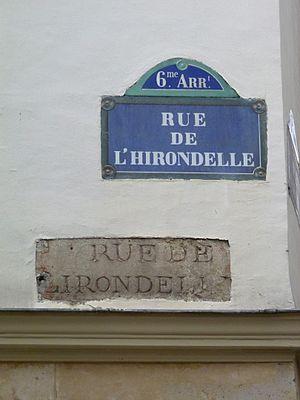
Plauque et inscription ancienne au coin de la rue de l'Hirondelle et de la rue Gît-le-Coeur (Paris, 6e arrond).
La rue de l’Hirondelle est une rue située dans le quartier de la Monnaie du 6ᵉ arrondissement de Paris.